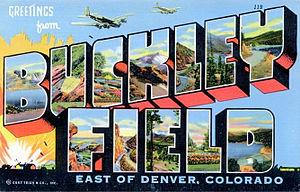
La Buckley AFB est une base aérienne de l'US Air Force située à Aurora, dans le Colorado. Cette base a été créée par l'US Army en tant que terrain auxiliaire et champ de tir en 1938, puis activée en tant qu'installation désignée en 1941. La base a été nommée en l'honneur du Premier lieutenant John Harold Buckley, pilote de la Première guerre mondiale.